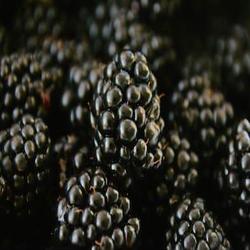
Label: Blackberry